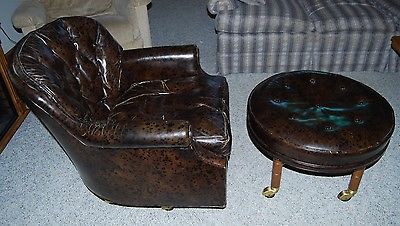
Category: chair